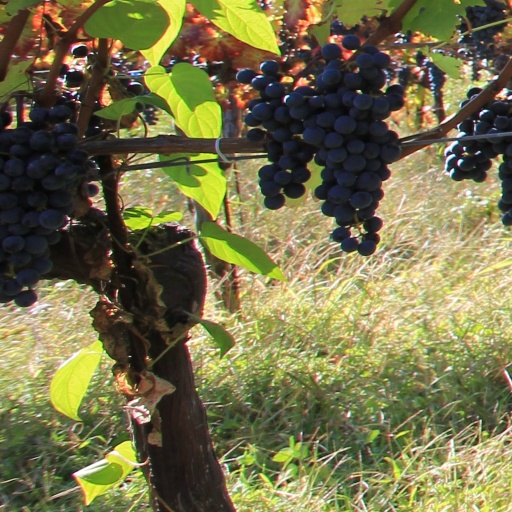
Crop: grape